Camp Nelson Confederate Cemetery

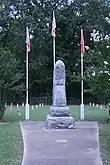
Cemetery monument

In 1905, Confederate veterans located 429 graves and reinterred the remains on land donated for a cemetery near the original camp site. They placed 429 limestone markers, all marked "Unknown Soldier CSA", and erected a 12-foot obelisk to memorialize those buried here. Improperly maintained after the death of the last Civil War Veterans, the site was ultimately overtaken by forest undergrowth.